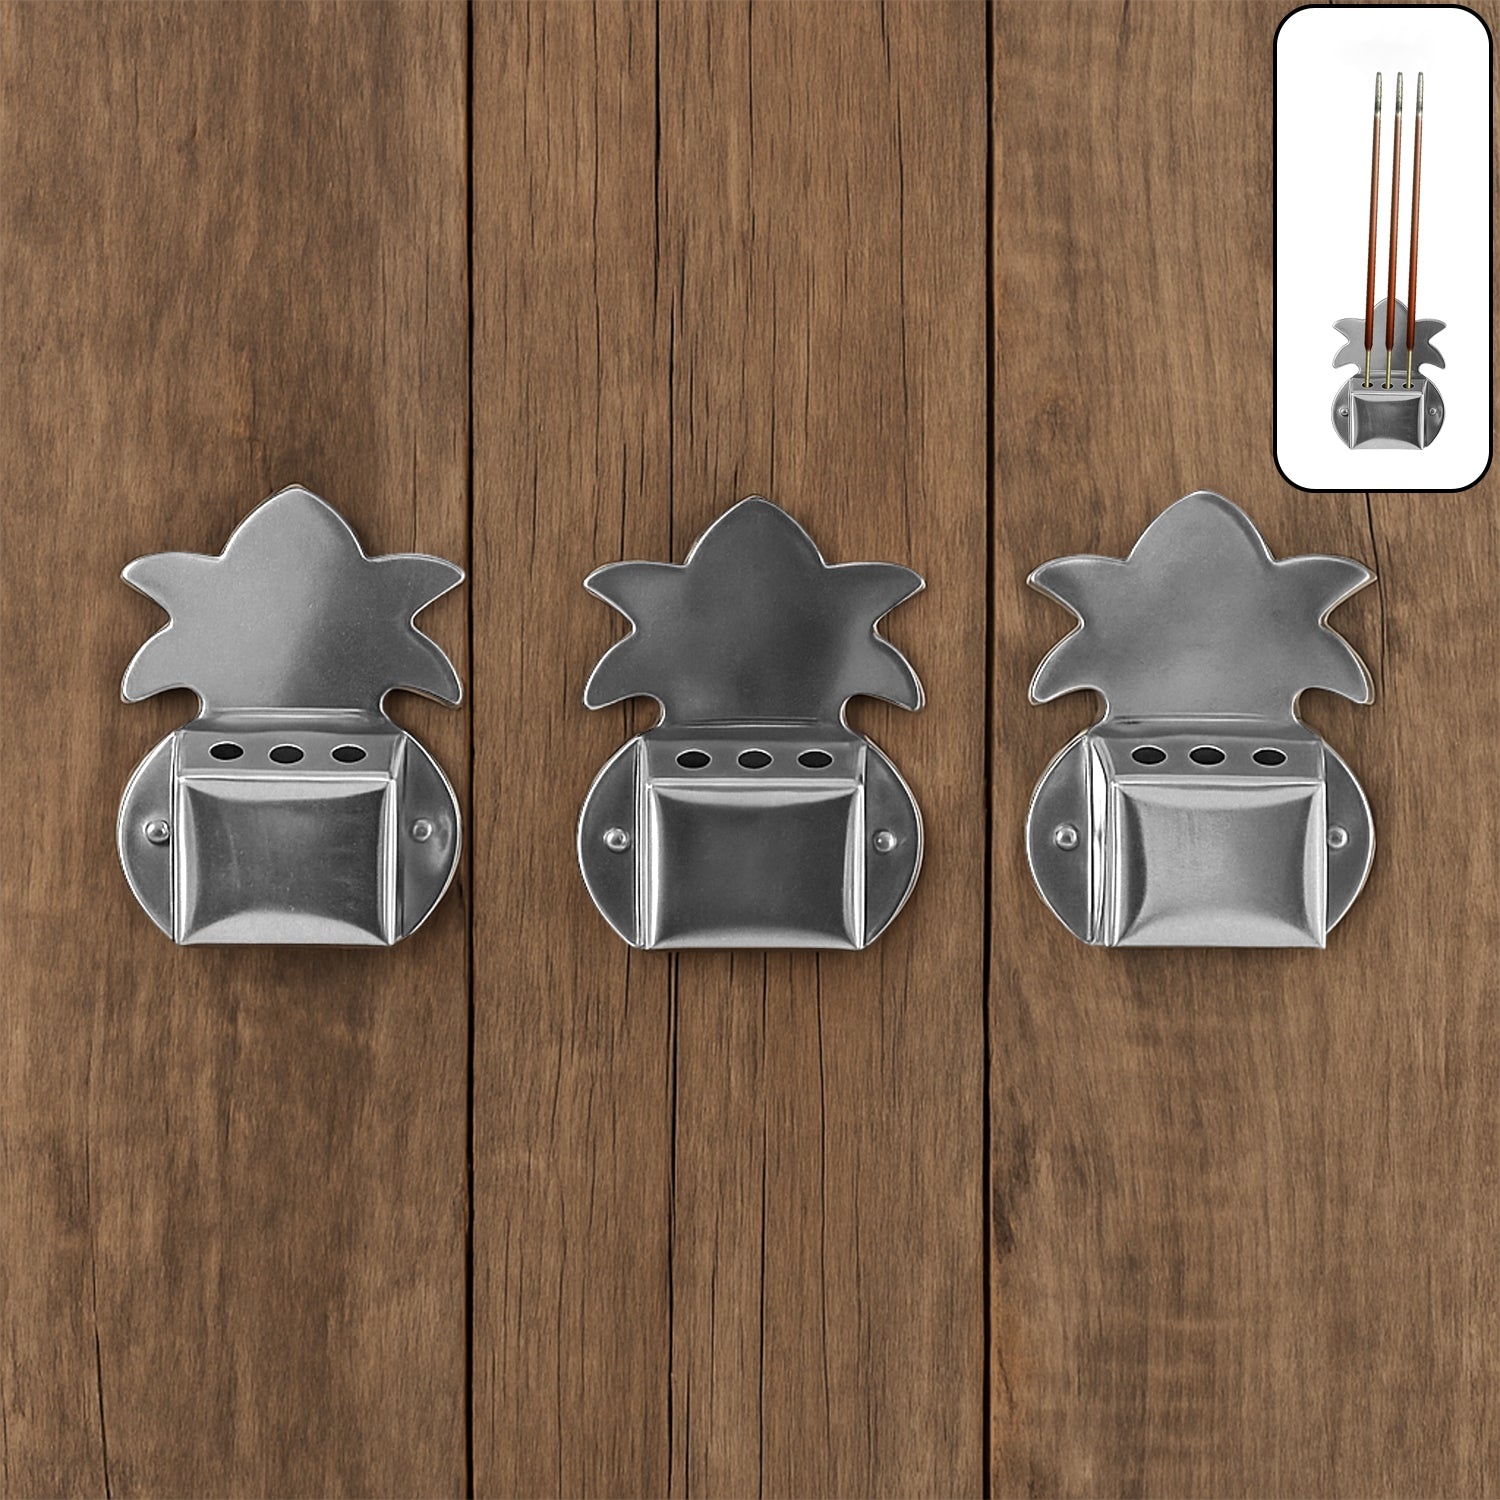
Wall-Mount Metal Incense Stick Holders (3 Pc)
3 Pc Wall-Mount Metal Incense Stick Holders – Durable Stainless Steel Agarbatti Stand for Home Temple, Pooja Room & Spiritual Corners – Easy-Fix Screw Mount Design Description :- Enhance your daily rituals with this set of 3 stainless steel wall-mount incense stick holders, designed for safe and organized agarbatti burning in temples, pooja rooms, or spiritual areas. Each holder features a simple lotus-style design with multiple holes to hold incense sticks securely, allowing the ash to collect neatly in the built-in tray. Made from durable and rust-resistant metal, these incense holders are perfect for long-term use. The backplate design allows easy wall mounting with screws, keeping your worship space neat, safe, and smoke-controlled. Key Features :- Pack of 3 Holders : Includes three wall-mount incense stands for multiple rooms or replacement use. Durable Metal Construction : Crafted from high-quality stainless steel or iron with a rust-resistant finish. Multi-Hole Design : Each holder features multiple holes to accommodate 3–4 incense sticks at a time. Built-In Ash Tray : Collects falling ash to keep surfaces clean and reduce mess during prayer rituals. Traditional Design : Decorative floral/leaf-style silhouette blends seamlessly into any spiritual setup. Wall Mount Installation : Easy to mount with two screws (holes provided) for stable and long-lasting support. Compact & Practical : Space-saving structure allows use even in small pooja corners or prayer shelves. Ideal For :- Home temples and pooja mandirs Spiritual corners or prayer rooms Office reception prayer space Gifting during religious functions Daily use during meditation and rituals Suitable for homes, apartments, ashrams, and religious institutions Specifications :- Product Type : Wall-Mounted Incense Stick Holder Material : Stainless steel / Iron with matte finish Design : Floral top with vertical holder tray Quantity : 3 Pieces per pack Keywords :- agarbatti holder, incense stick holder, wall incense holder, pooja stand, agarbatti stand,metal agarbatti support,pooja room item,religious ritual tool, spiritual decor,wall mount agarbatti stand, lotus shape holder, metallic incense holder Dimension:- Volu. Weight (Gm) :- 33 Product Weight (Gm) :- 16 Ship Weight (Gm) :- 33 Length (Cm) :- 13 Breadth (Cm) :- 9 Height (Cm) :- 1
Brand: vanshdigital.store
Category: Religious & Ceremonial > Religious Items > Religious Altars